Hurricane Lisa (2022)

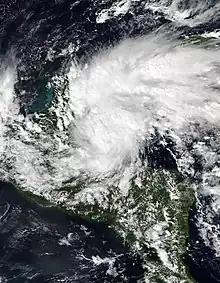
Hurricane Lisa shortly before making landfall in Belize on November 2

Hurricane Lisa was a strong tropical cyclone that caused extensive and destructive flooding across Belize and other parts of northern Central America in November 2022. Lisa was the fourteenth tropical cyclone, twelfth named storm and sixth hurricane of the 2022 Atlantic hurricane season. The cyclone developed from a tropical wave that entered the Caribbean Sea on October 25. The wave spawned a broad low-pressure area on October 28, which gradually consolidated into a tropical storm on October 31, and received the name "Lisa". Lisa gradually intensified as it continued west-northwestward across the Caribbean, becoming a hurricane on November 2 over the inlet Gulf of Honduras. Lisa achieved peak intensity late that day as a strong Category 1 hurricane with maximum sustained winds of and a minimum barometric pressure of , while making landfall near the mouth of the Sibun River in Belize. Lisa quickly deteriorated as it crossed the Yucatán Peninsula, weakening to a tropical storm early on November 3, and further to a tropical depression by 12:00 UTC that day. Tropical Depression Lisa emerged over the Bay of Campeche, where it failed to reorganize and opened up into a trough on November 5.